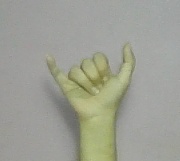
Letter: ya